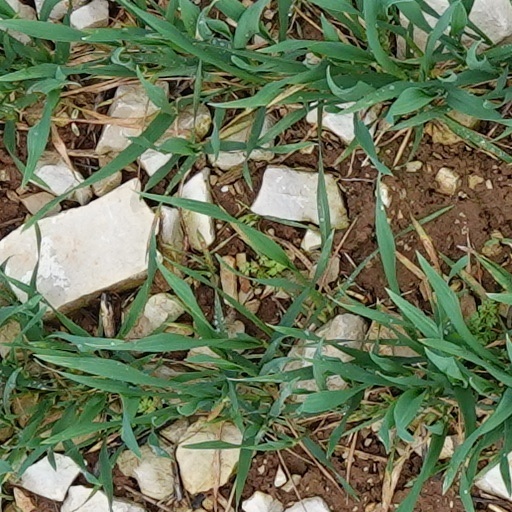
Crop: wheat